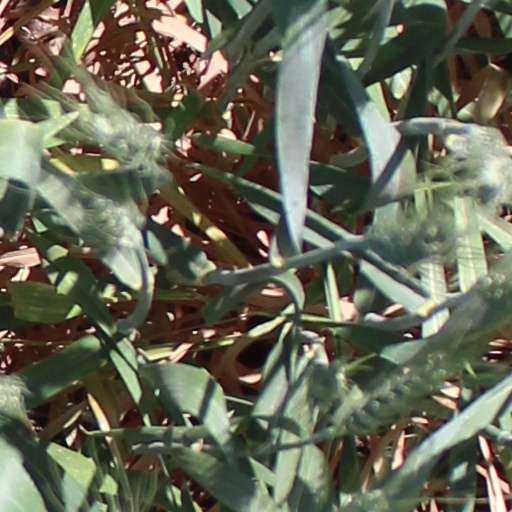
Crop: wheat